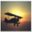
Label: airplane